Meelick, County Galway

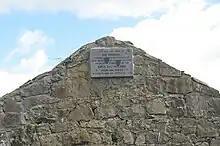
Plaque, on the gable of a ruined house, commemorating Meelick hurler Patrick Madden

The river crossing at this location is guarded by several defences. In addition to the de Burgo castle mentioned above, Meelick Martello Tower was constructed along with other Martello towers by the government about 1811. It was built, on Moran Island at Clonahenoge on the County Offaly side of the River Shannon, to protect Leinster from a Napoleonic invasion and to control the river crossing at Keelogue. It reinforced existing defences at Keelogue Battery on Innishirkeigh Island. Island. Unusually the tower is cam-shaped with three gun emplacements.